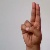
The image shows a hand gesture representing the letter 'U' in Indian Sign Language.